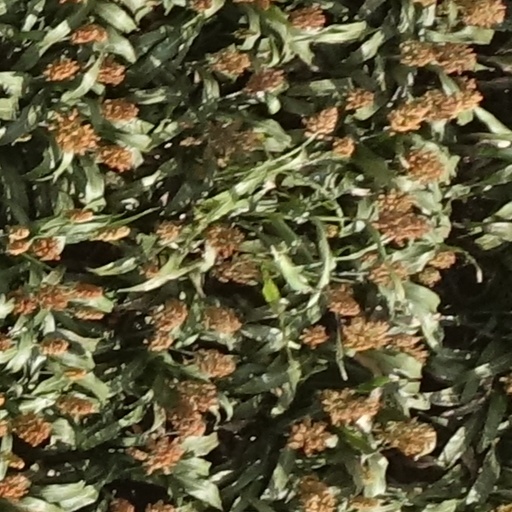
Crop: sorghum